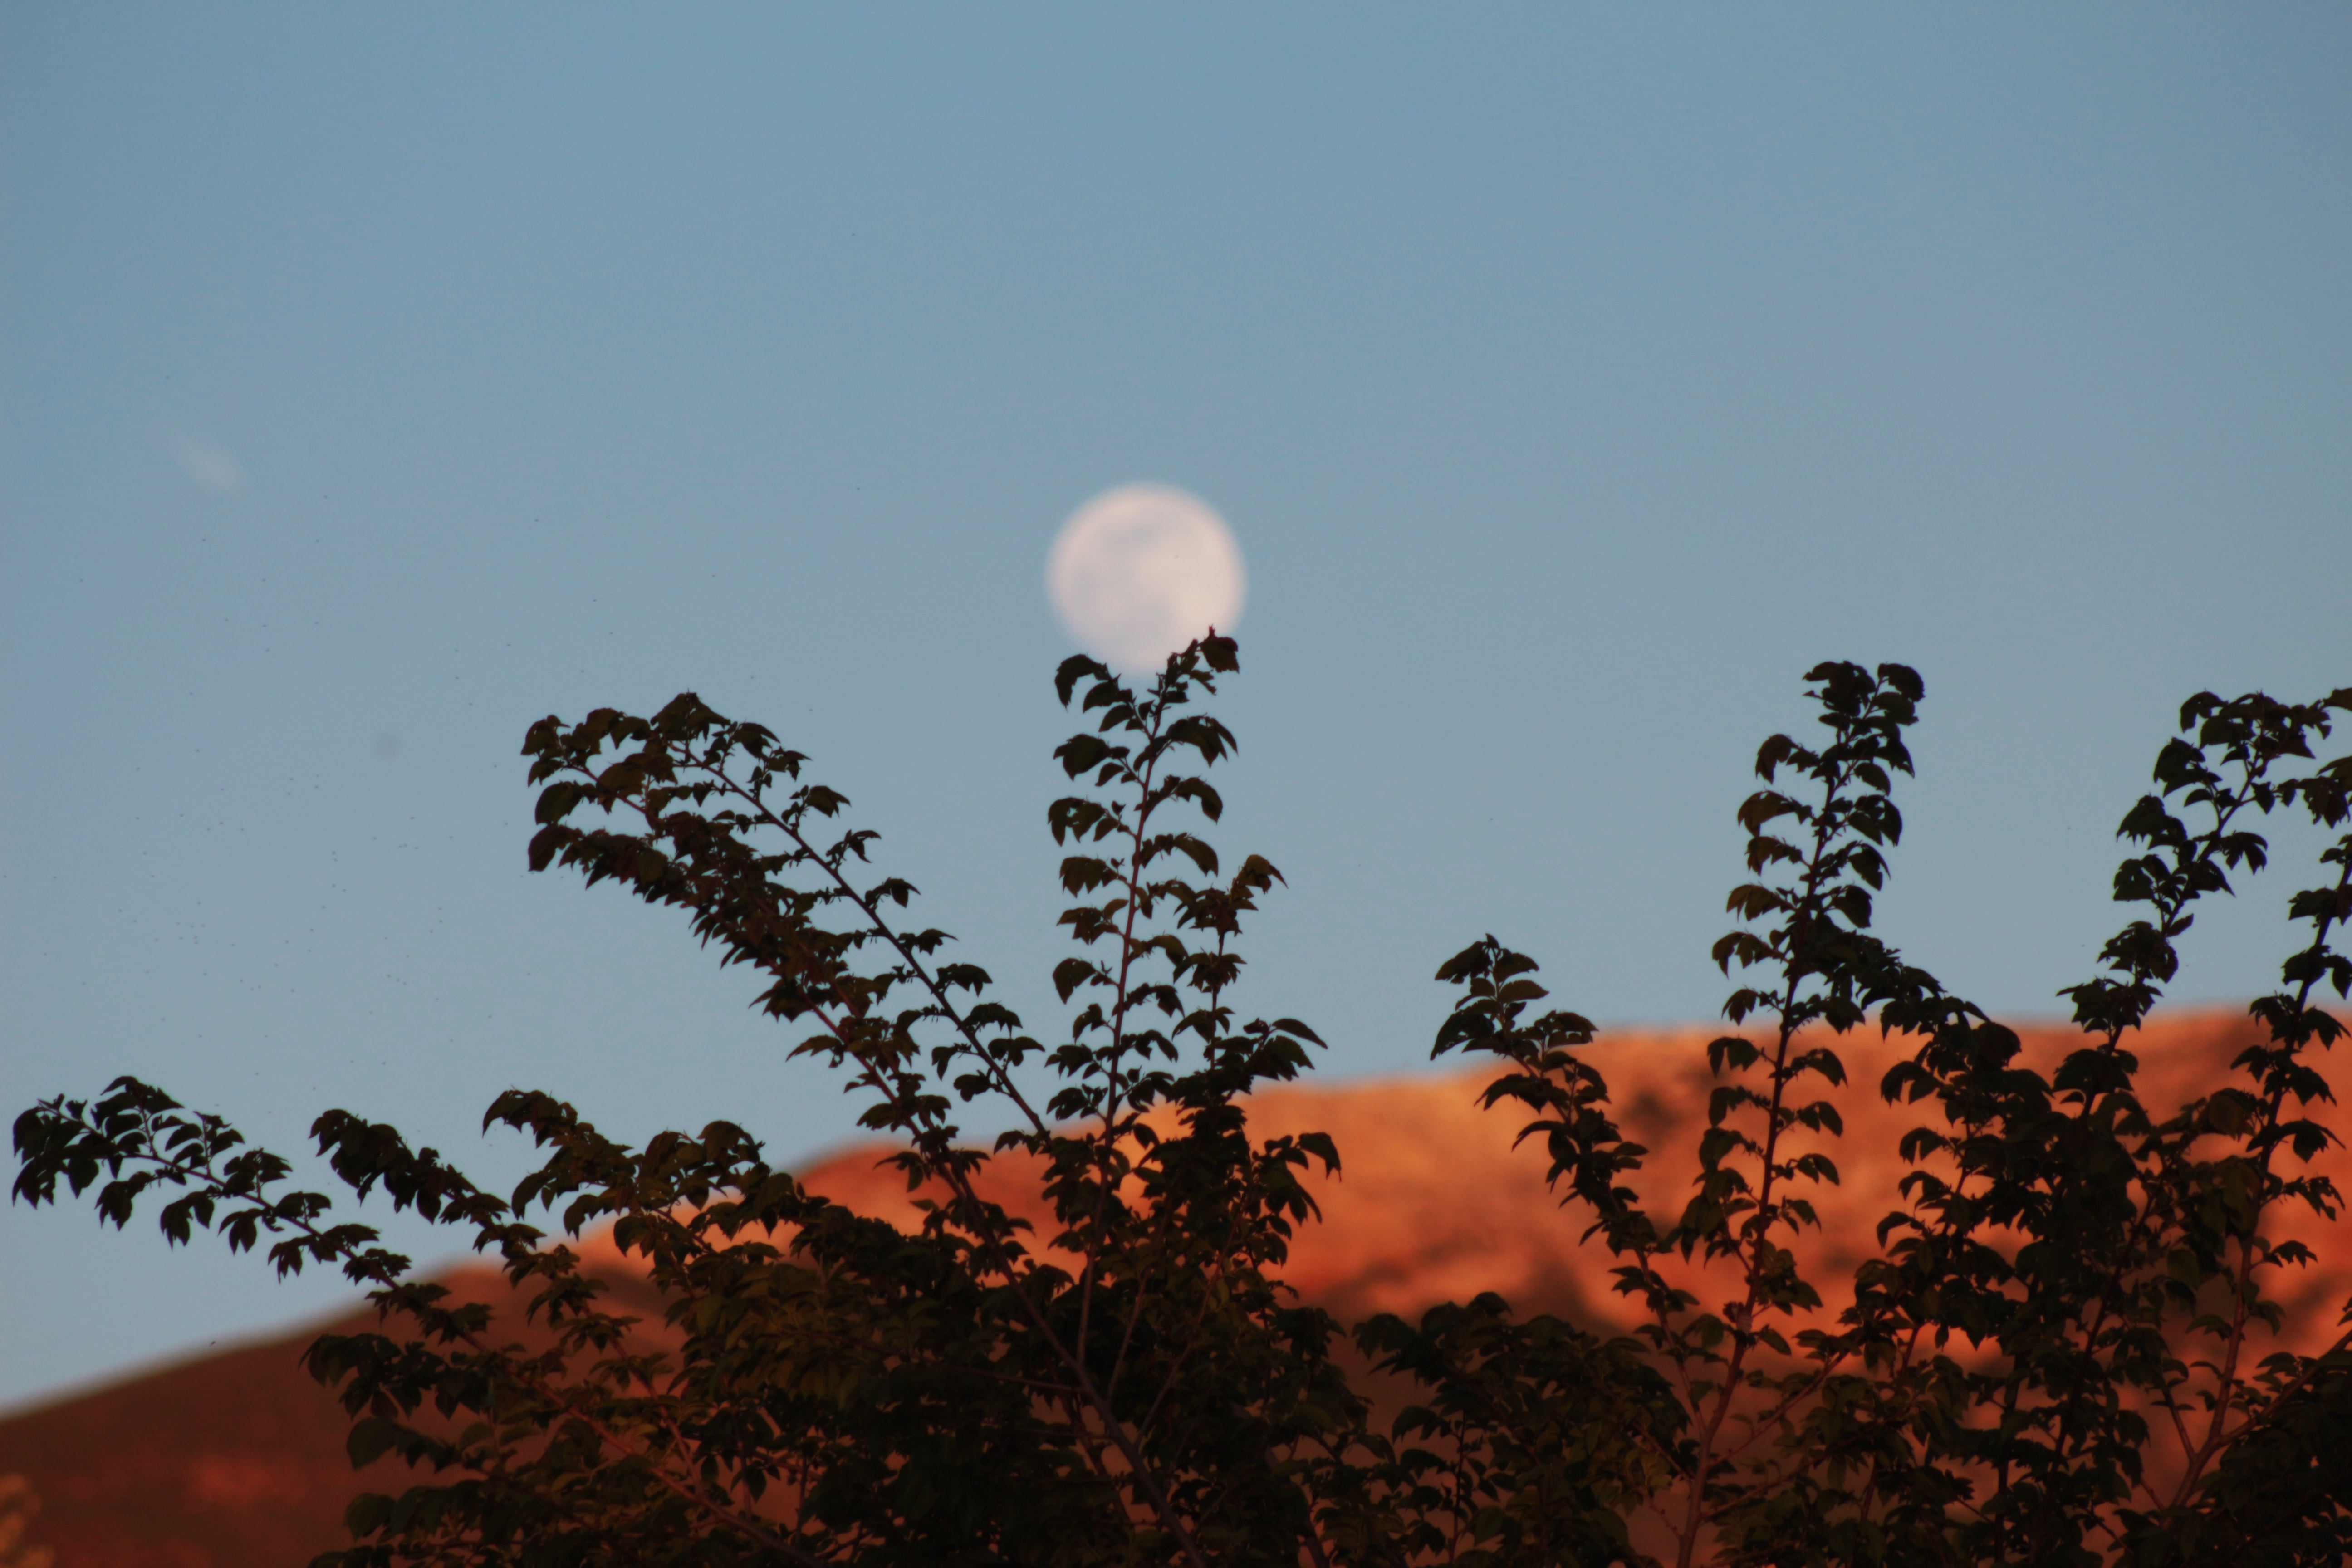
tree, nature, silhouette, cloud, plant, sky, sunset, sunlight, morning, leaf, flower, dawn, dusk, evening, reflection, atmosphere of earth